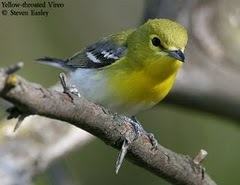
A photo of a yellow throated vireo